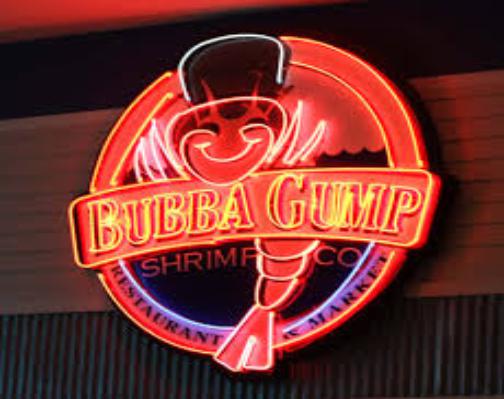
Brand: Bubba Gump Shrimp Company
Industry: Food